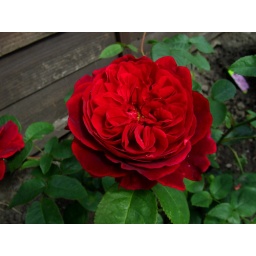
Lovely red rose in my garden.